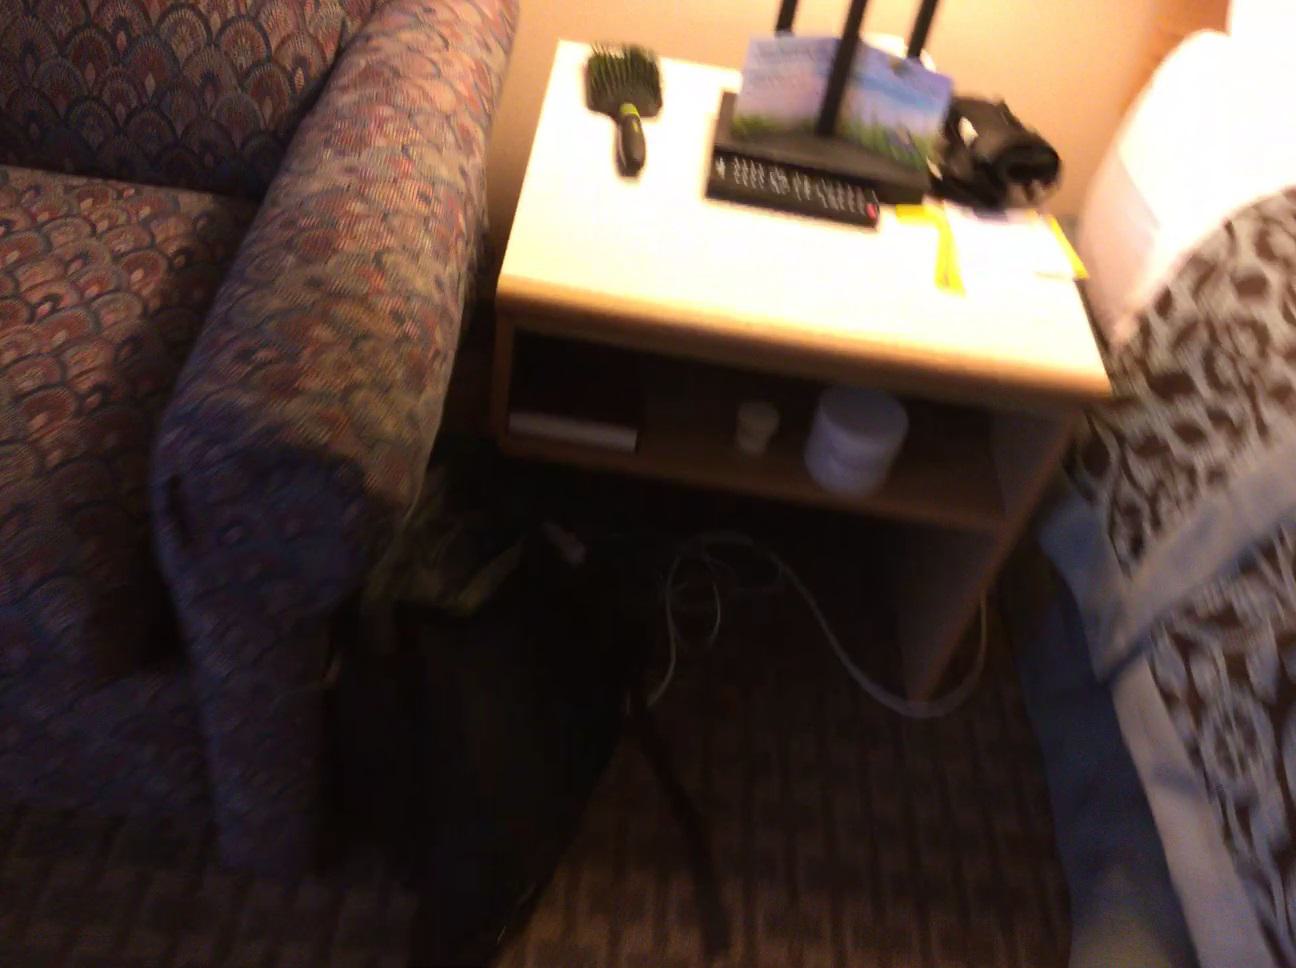
Question: Is the pillow behind the couch from the second object's perspective? Final answer should be yes or no.
Answer: Yes